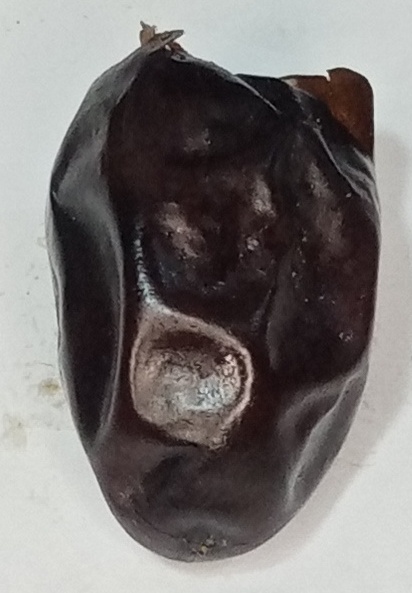
Variety: kupro
Size: large
Grade: grade-2